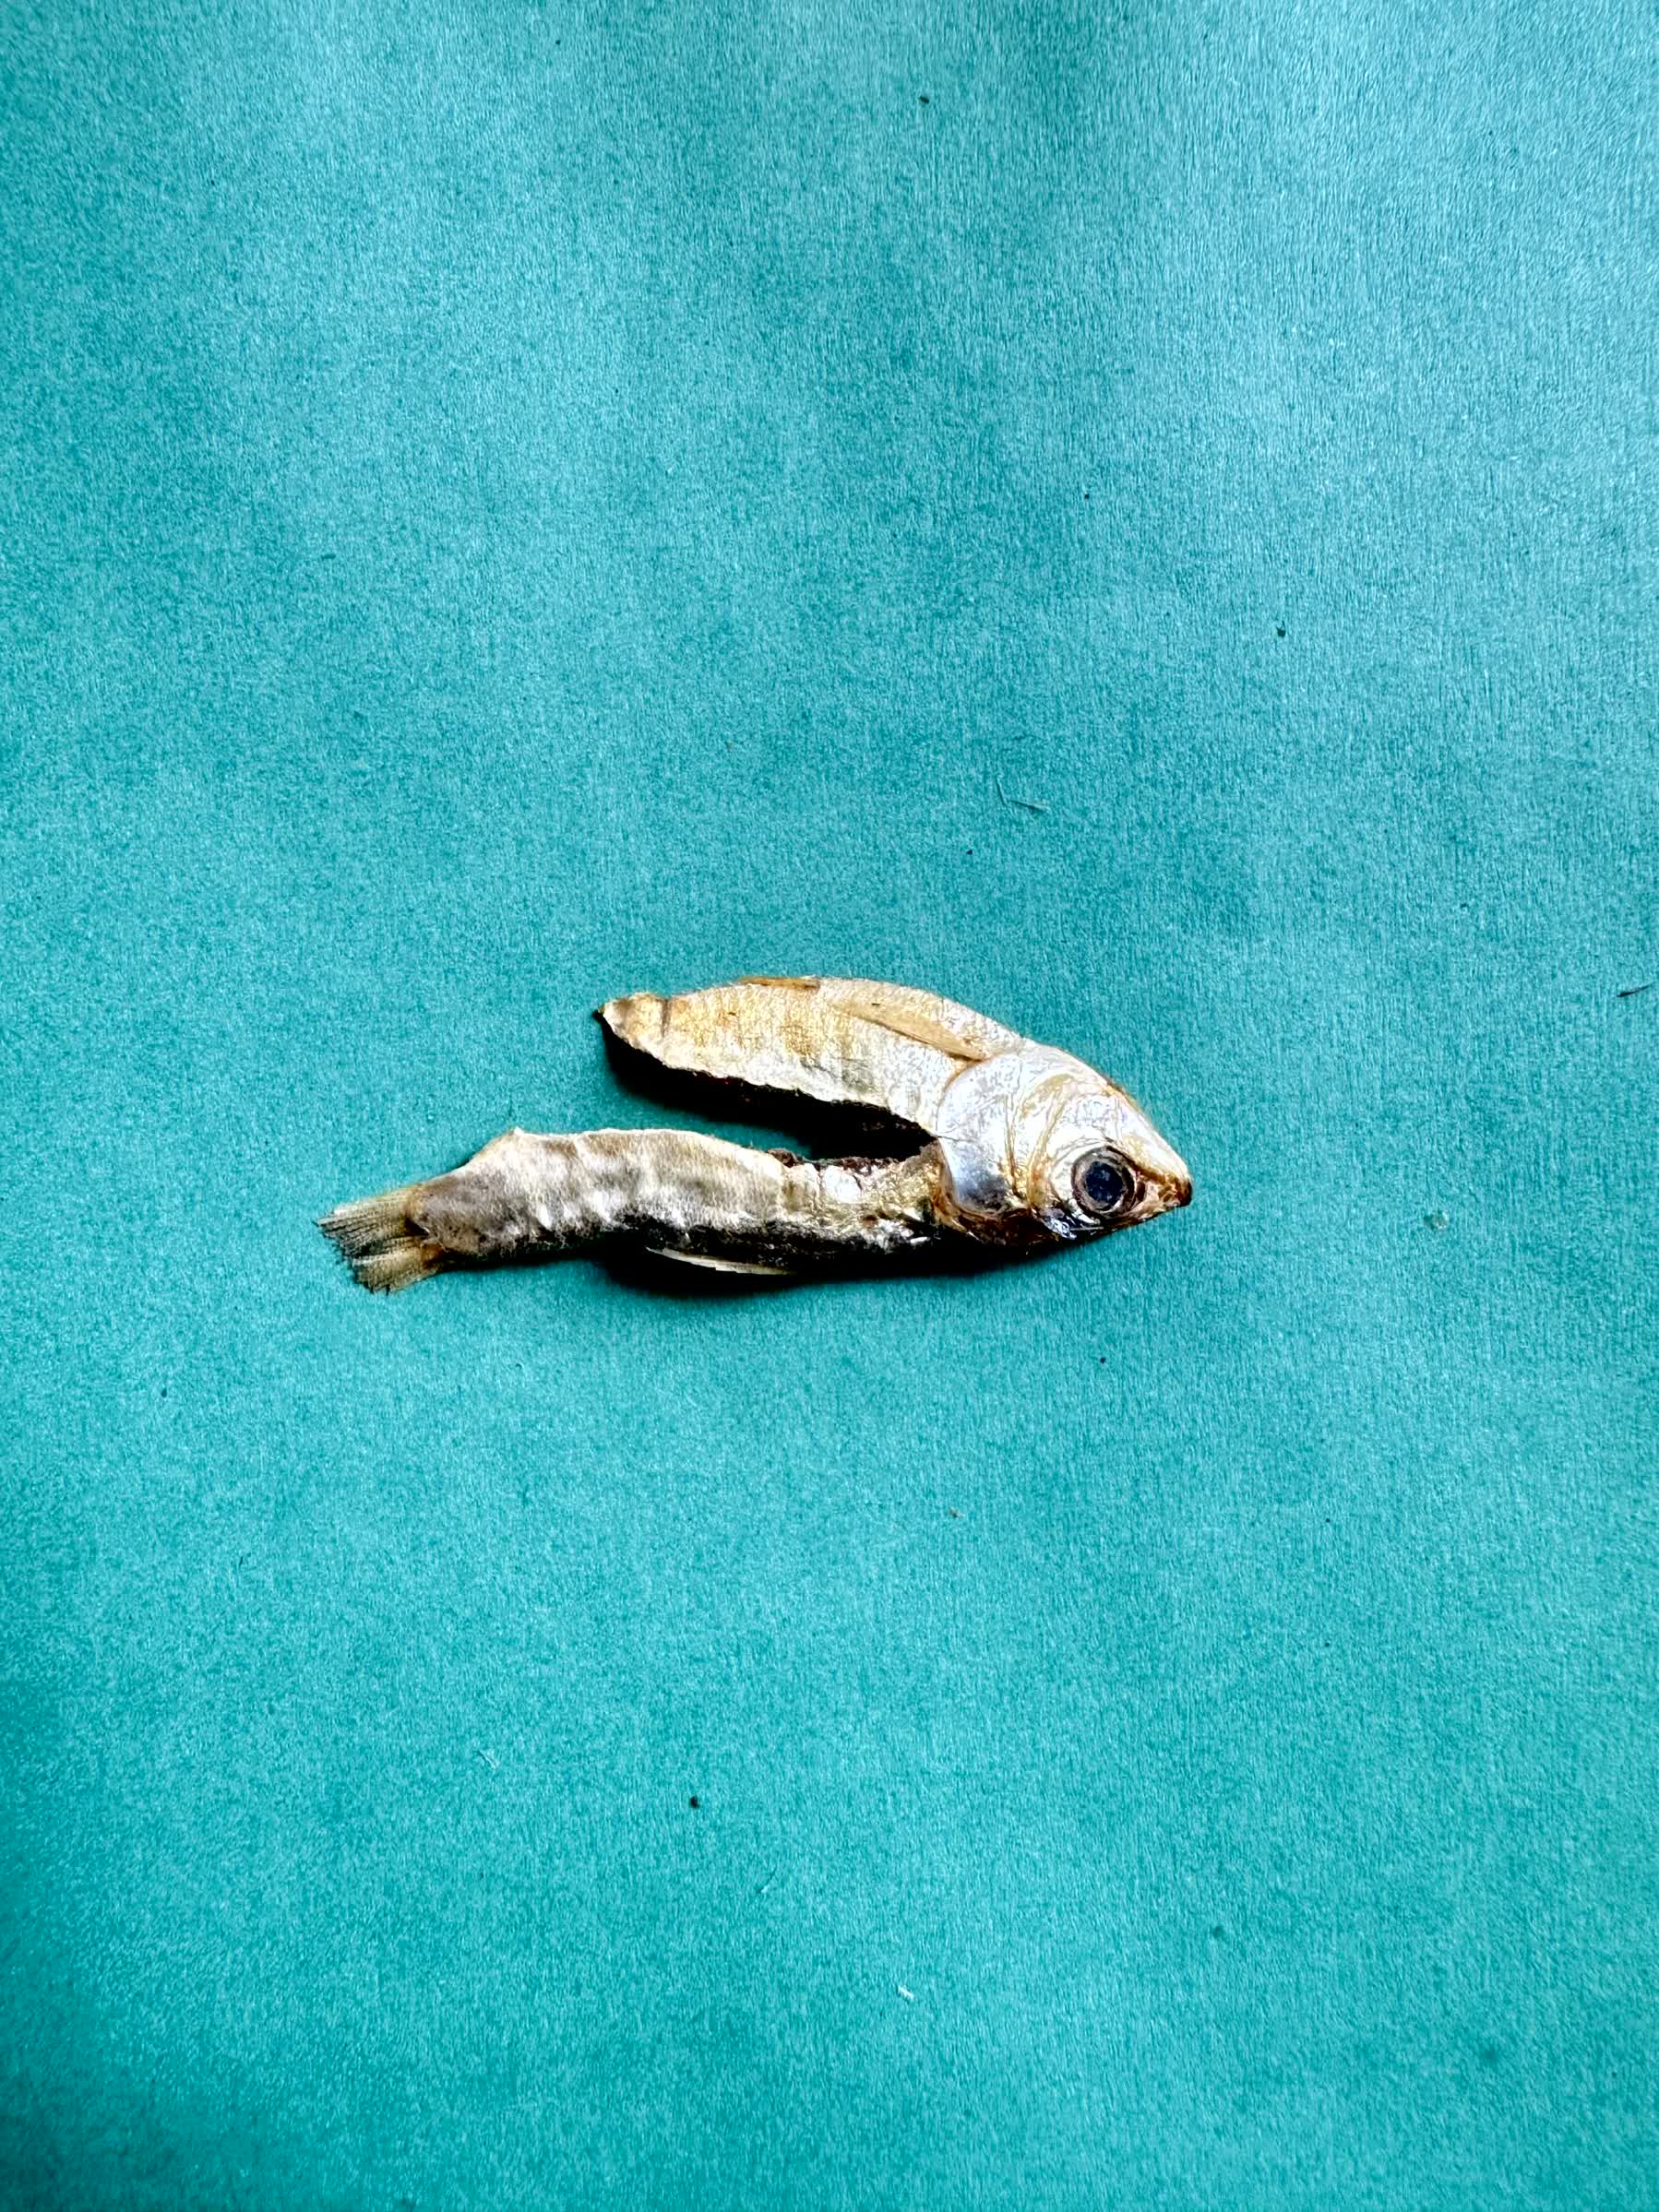
Species: Chapila